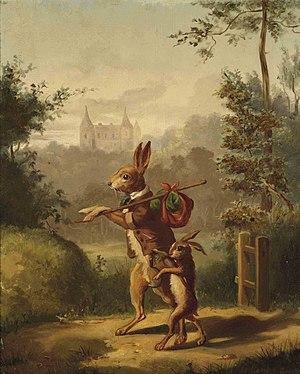
Bernard te Gempt, né le 25 avril 1826 à Batenburg, village dépendant de Wijchen, et mort le 2 janvier 1879 à Amsterdam, est un peintre animalier néerlandais.